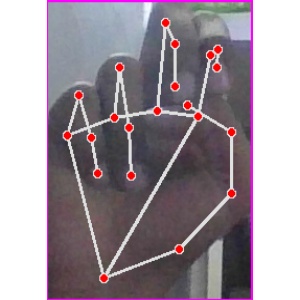
अक्षर: ह